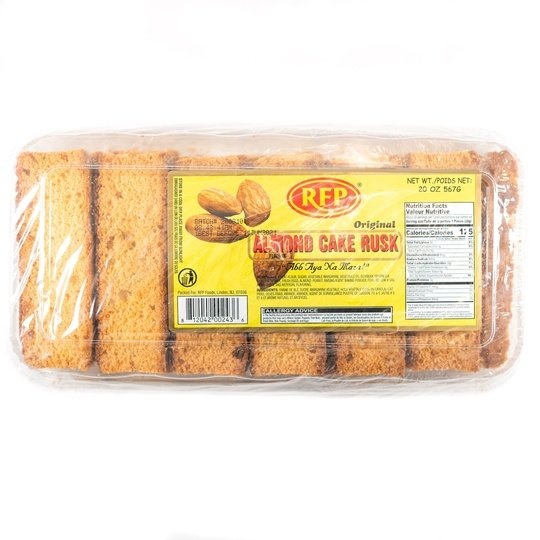
RFP Almond Cake Rusk
Delight in Every Bite with RFP Almond Cake Rusk Indulge your senses with the exquisite RFP Almond Cake Rusk, a perfect blend of flavor and texture. Crafted with the utmost care, this delightful treat is designed for those who appreciate the finer things in life. Product Features: Irresistible Flavor: Each rusk is infused with the rich, nutty essence of almonds, making it a perfect companion for your afternoon tea or coffee. Perfect Crunch: Our unique baking process ensures a crispy texture that offers a satisfying crunch with every bite. Versatile Enjoyment: Enjoy it plain as a snack, or pair it with your favorite spreads and toppings for a gourmet experience. Ideal Size: Available in a convenient single 20 Oz size, perfect for sharing or for your personal enjoyment. Why Choose RFP Almond Cake Rusk? Whether you are looking for a delightful snack or a unique addition to your dessert platter, RFP Almond Cake Rusk stands out with its quality ingredients and artisanal baking. Treat yourself or surprise your loved ones with a gift that is sure to delight! Experience the Crunch Today! Don't miss out on the deliciousness that RFP Almond Cake Rusk has to offer. Grab your pack today and savor the crunch!
Brand: Arsalans World Food Market
Category: Food, Beverages & Tobacco > Food Items > Bakery > Coffee Cakes